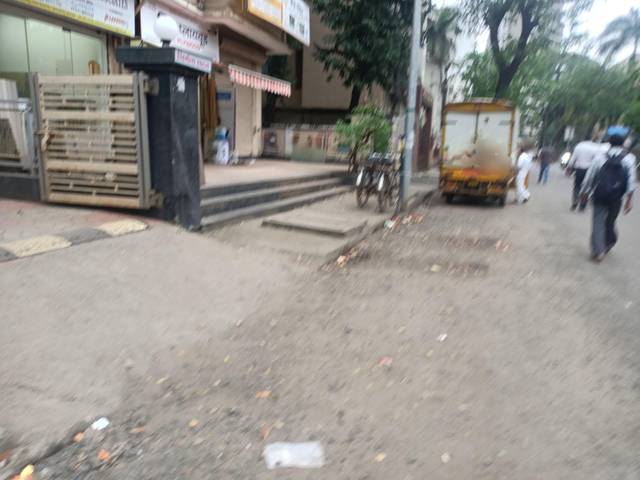
Region: India
Coordinates: 19.225, 72.857